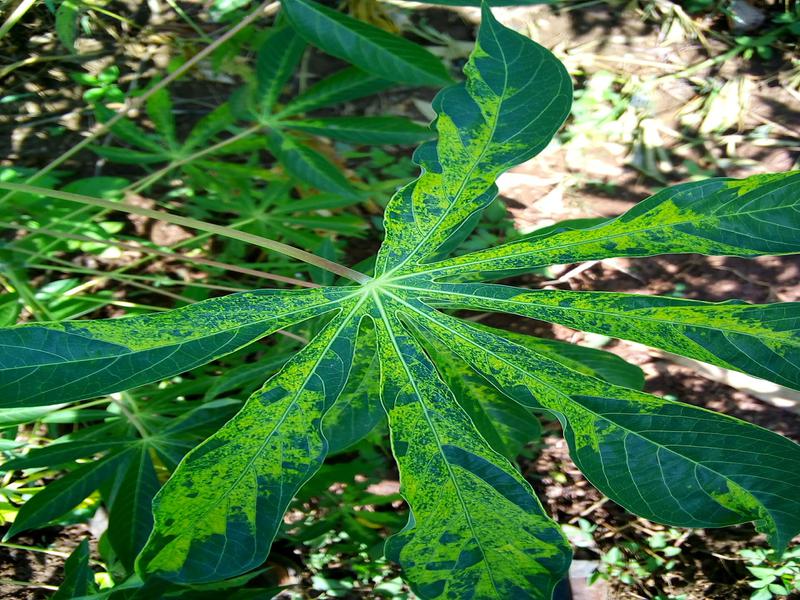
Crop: cassava
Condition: mosaic_disease